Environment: real
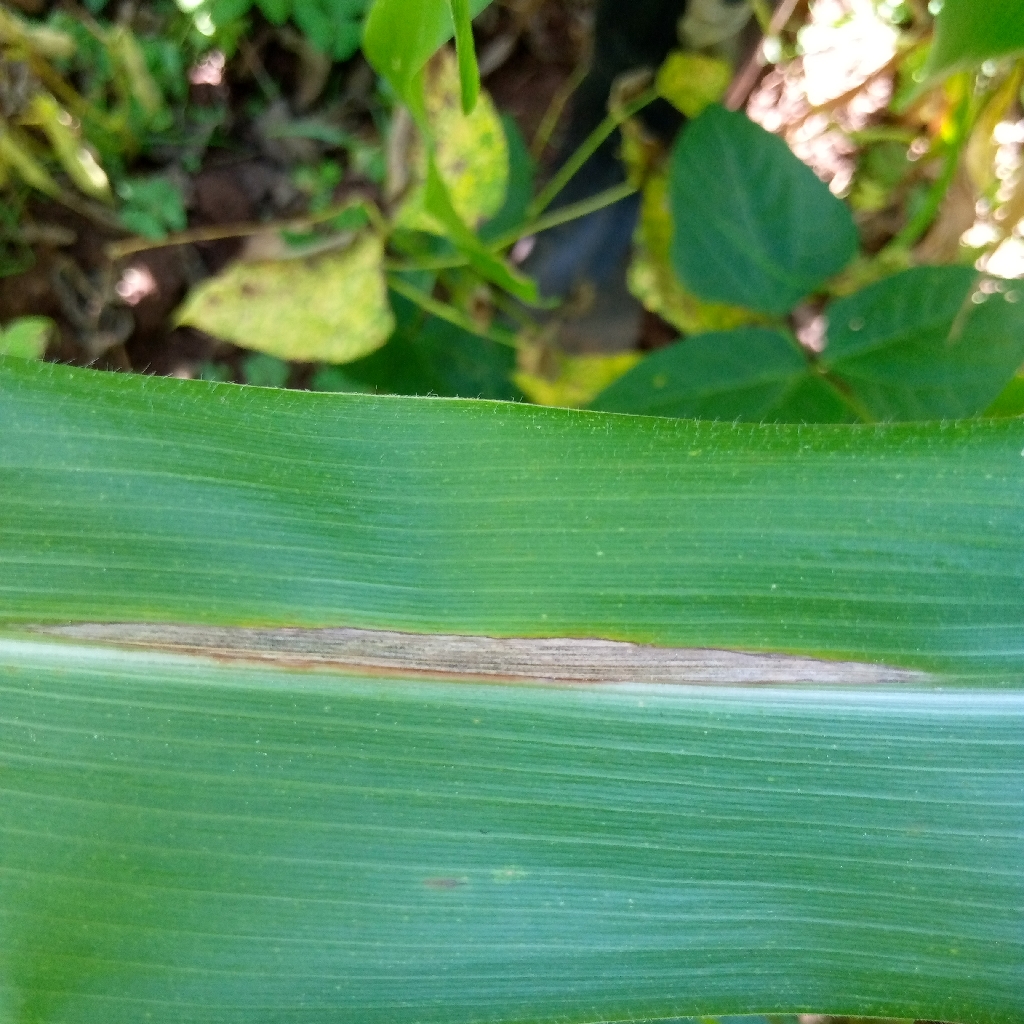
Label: northern_corn_leaf_blight